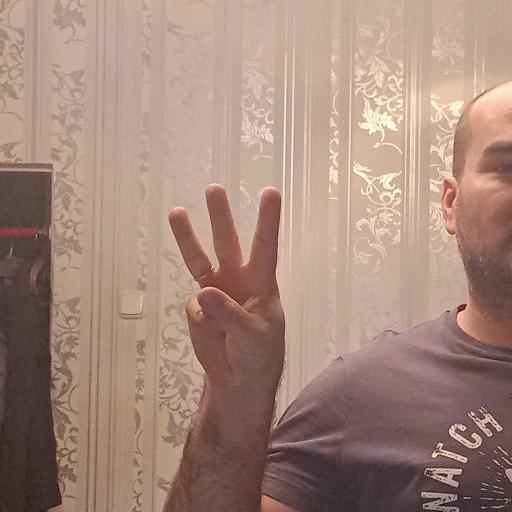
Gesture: three